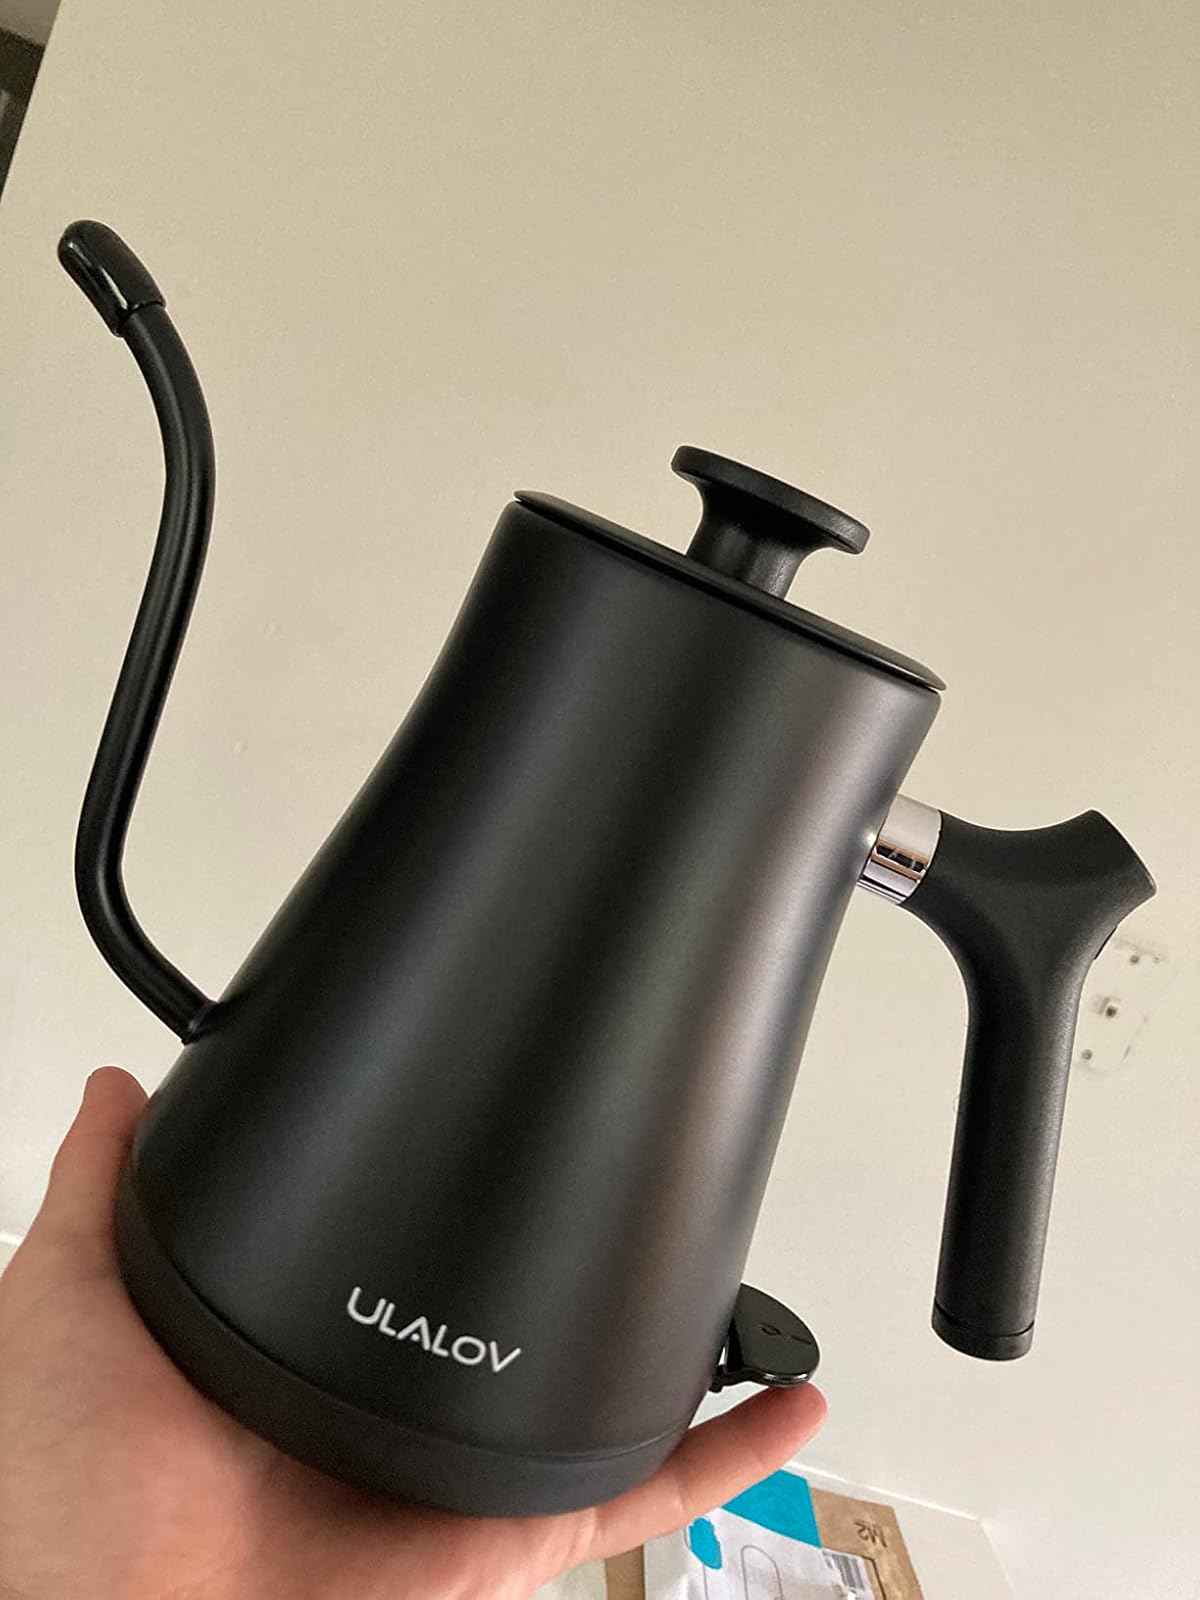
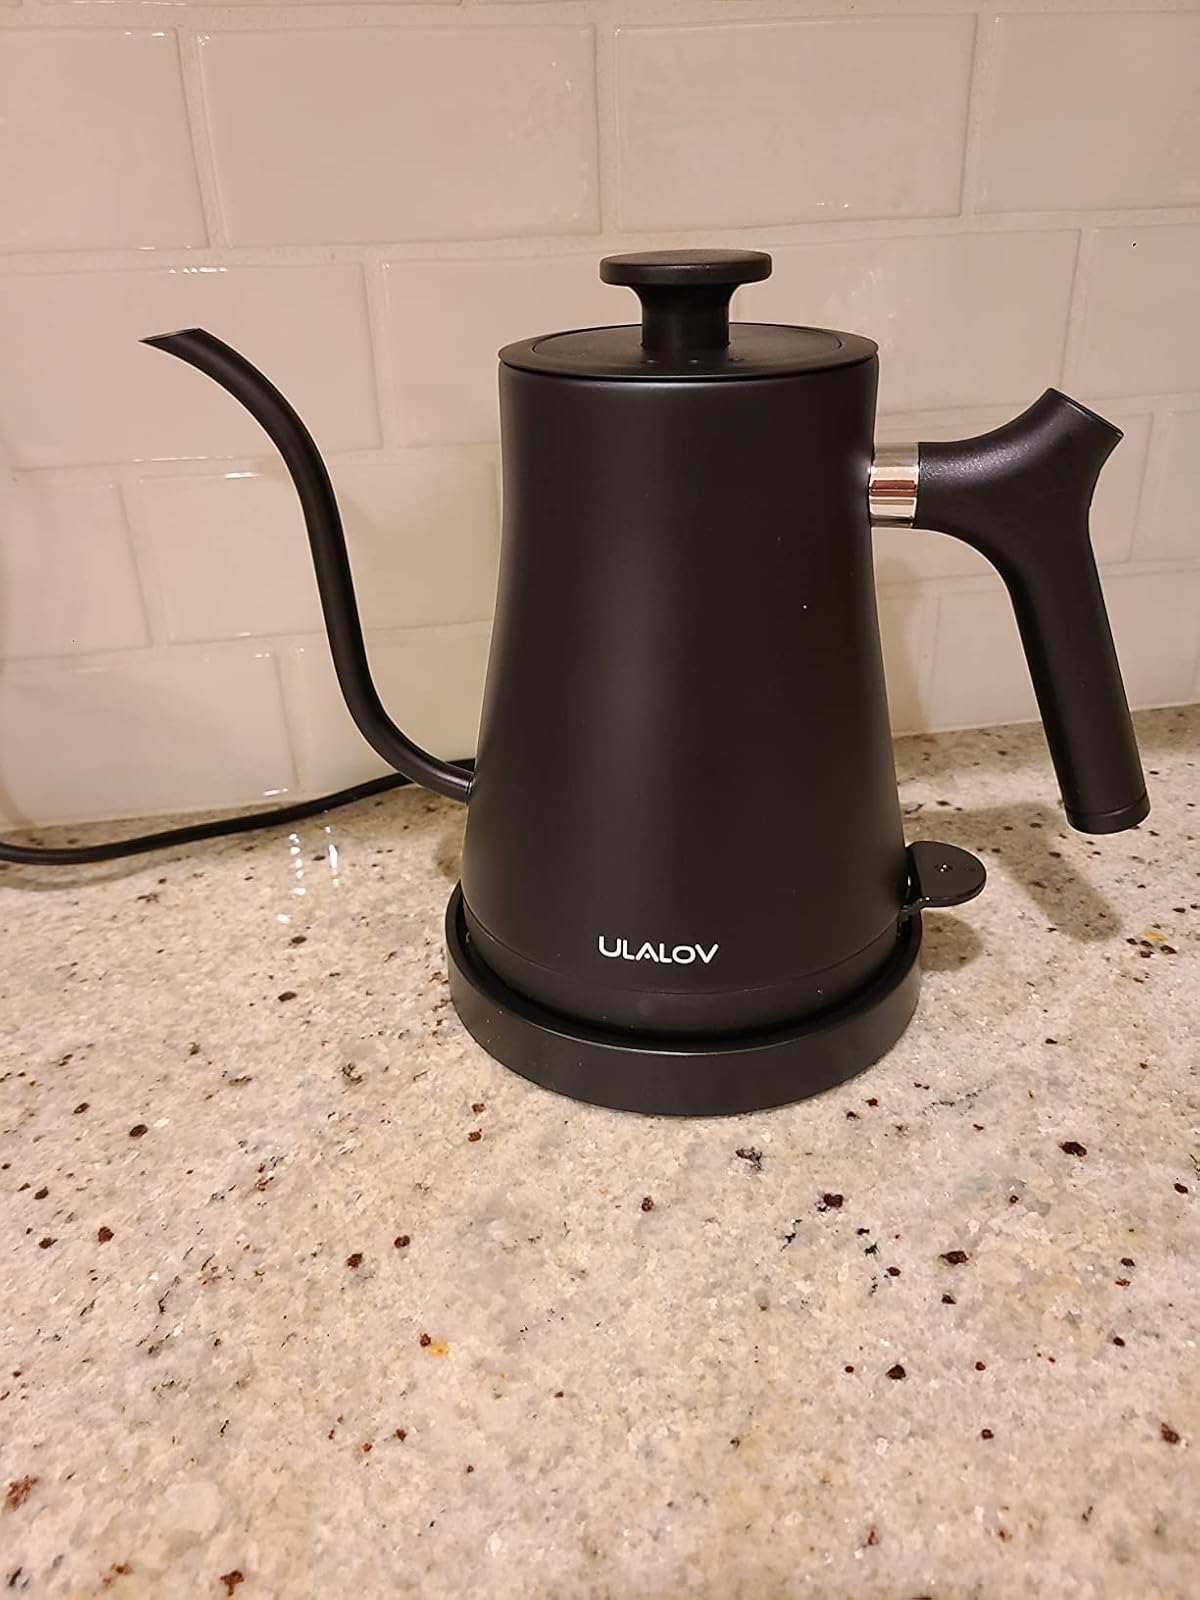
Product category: items_kettle
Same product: yes